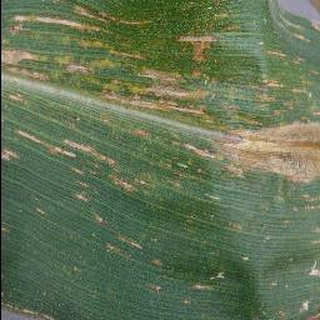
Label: corn_cercospora_leaf_spot